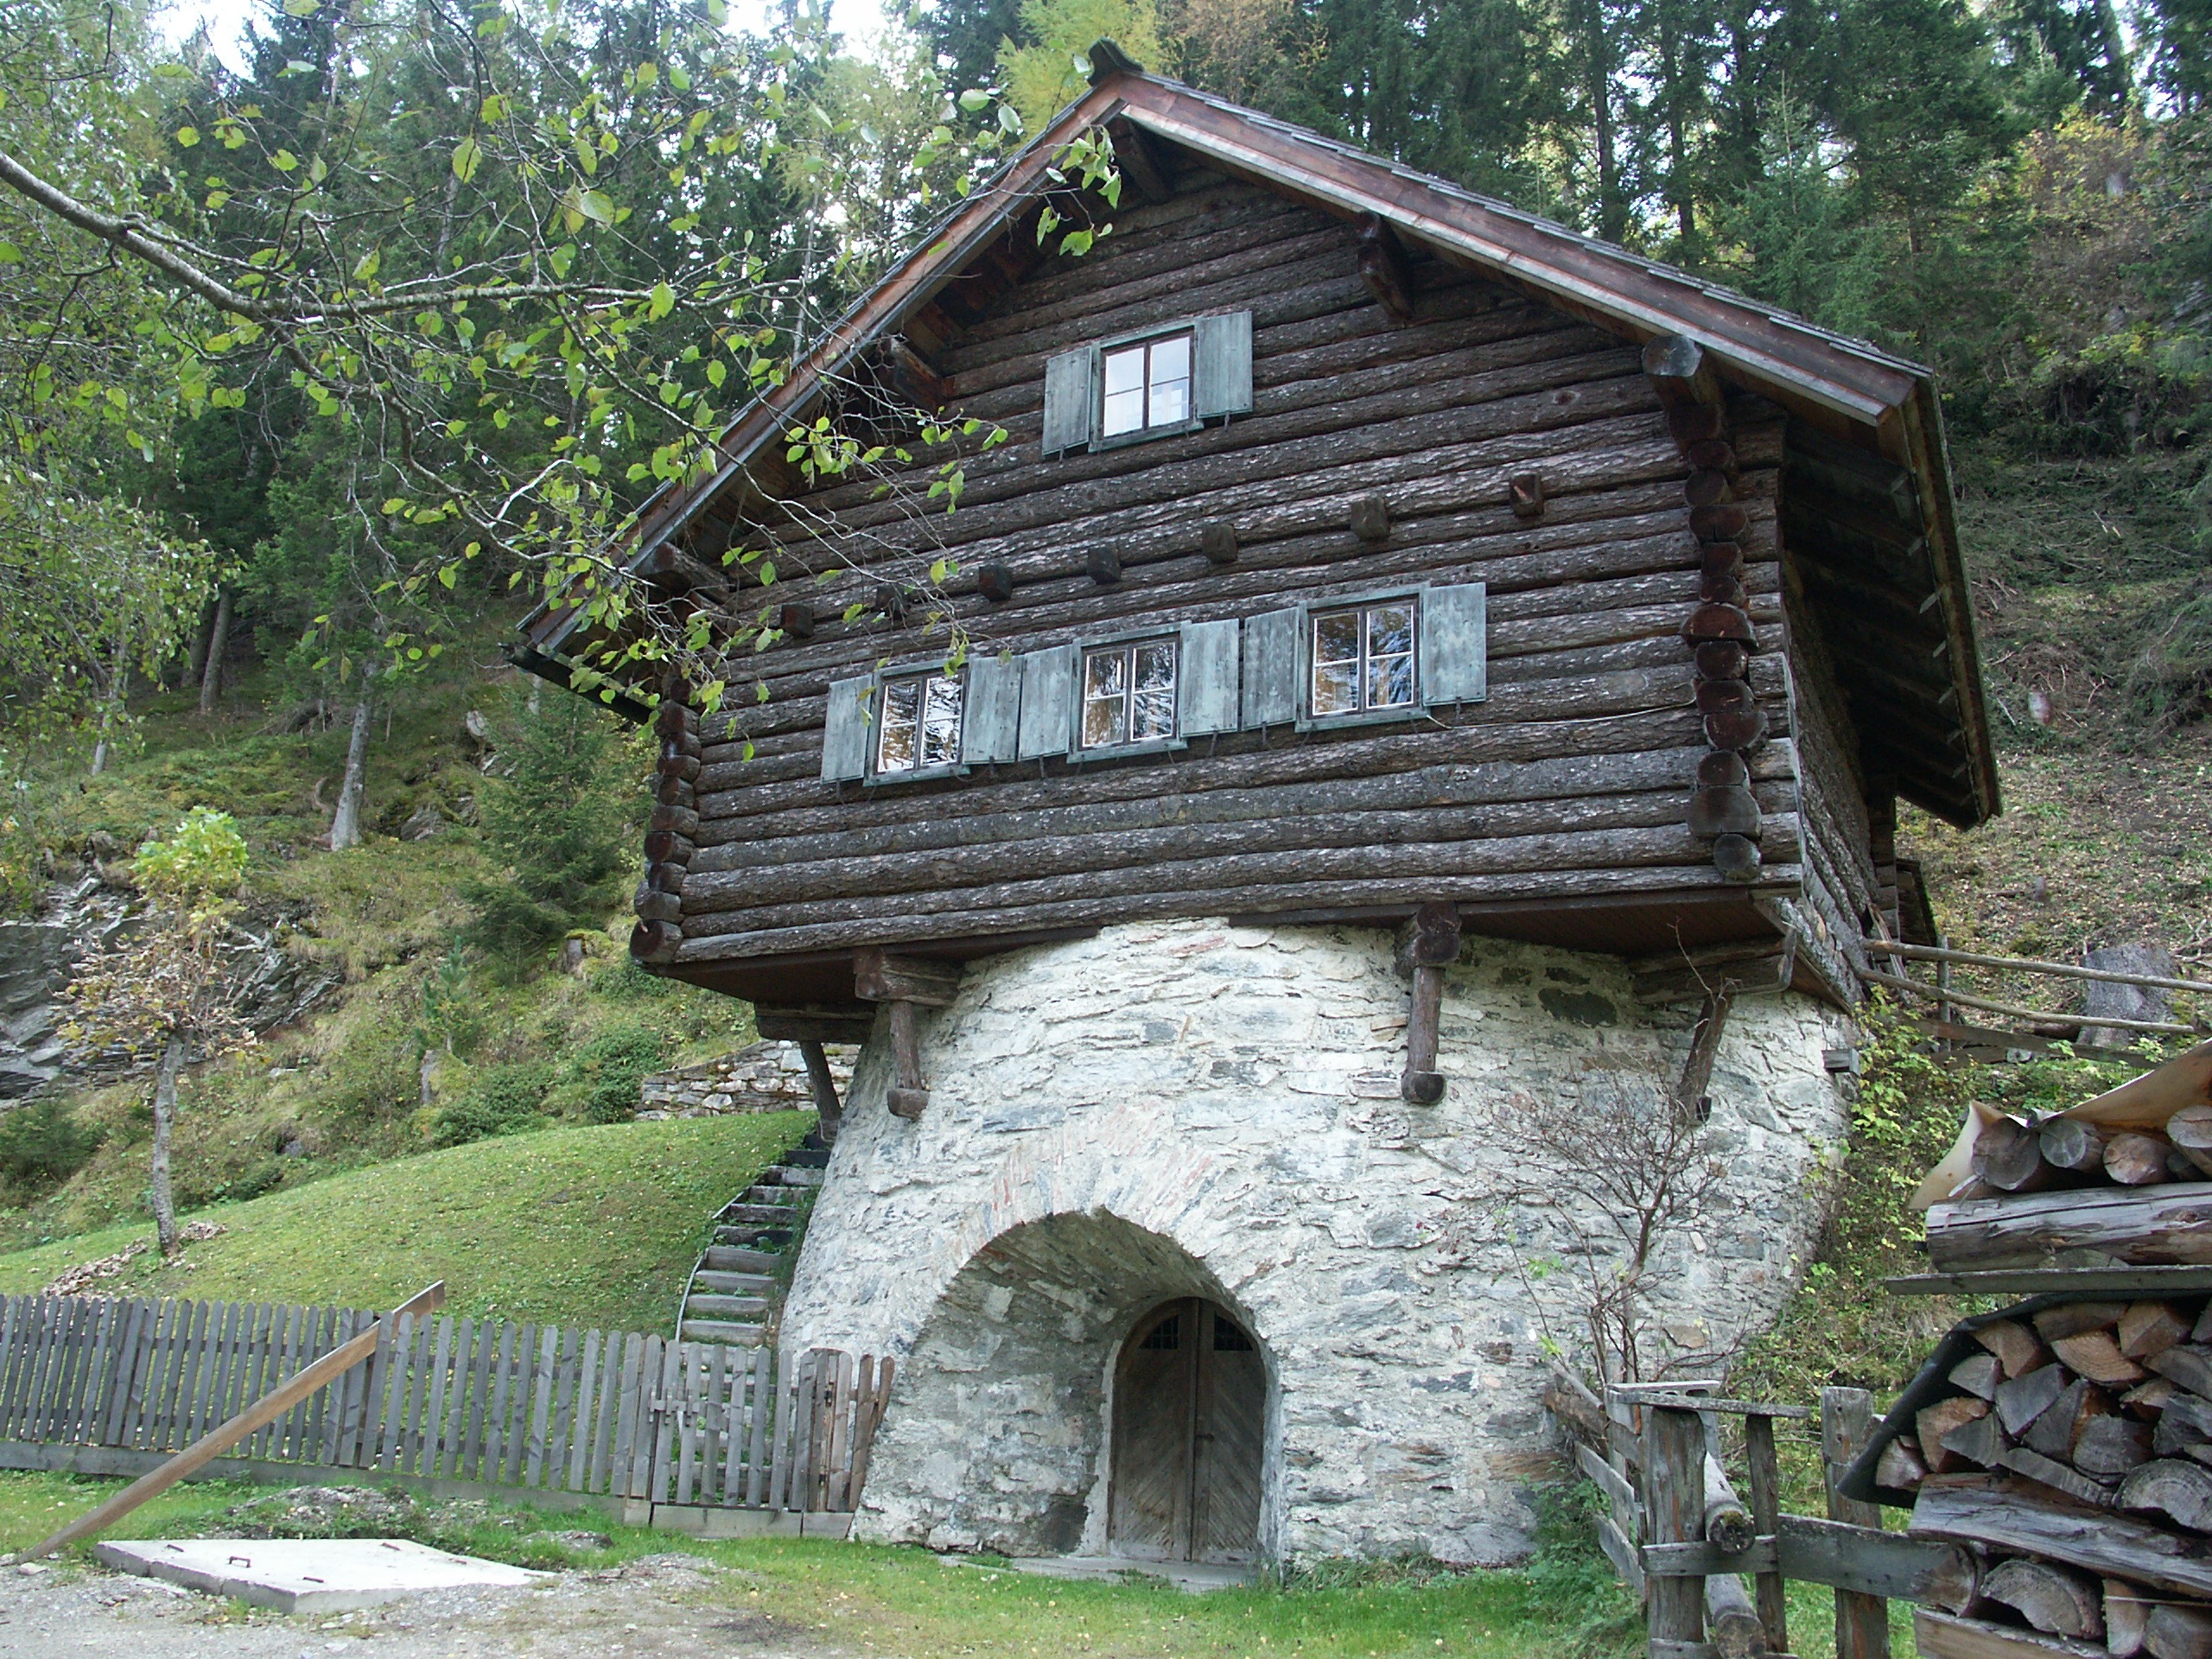
architecture, house, building, home, hut, village, shack, cottage, chapel, austria, ruins, estate, log cabin, rural area, mauterndorf